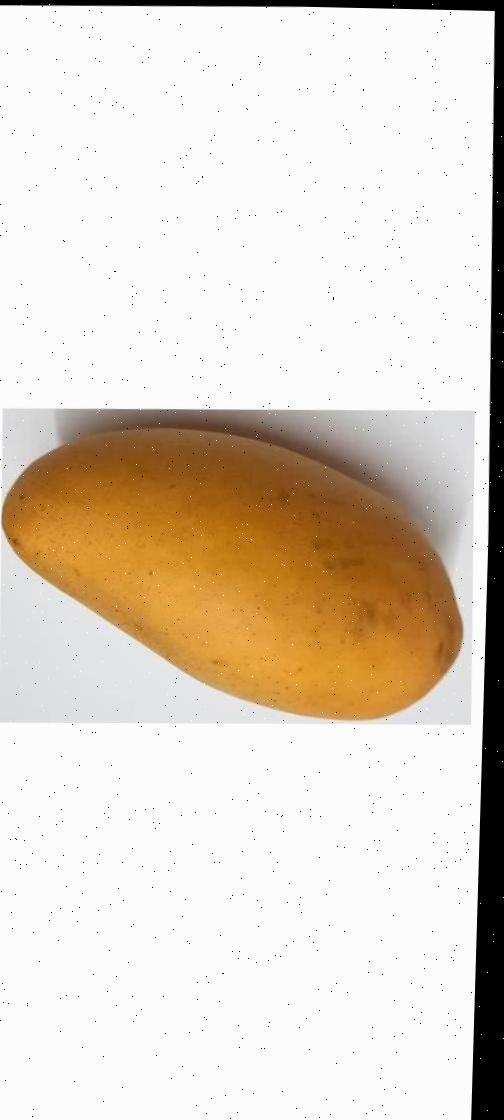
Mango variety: Katimon